Josef Flossmann

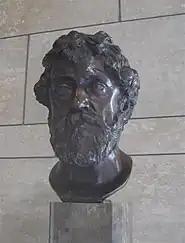
Josef Flossmann; bust by Adolf von Hildebrand

Josef Flossmann (19 March 1862, Munich, Kingdom of Bavaria – 20 October 1914, Munich) was a German sculptor; associated with the Munich Secession.